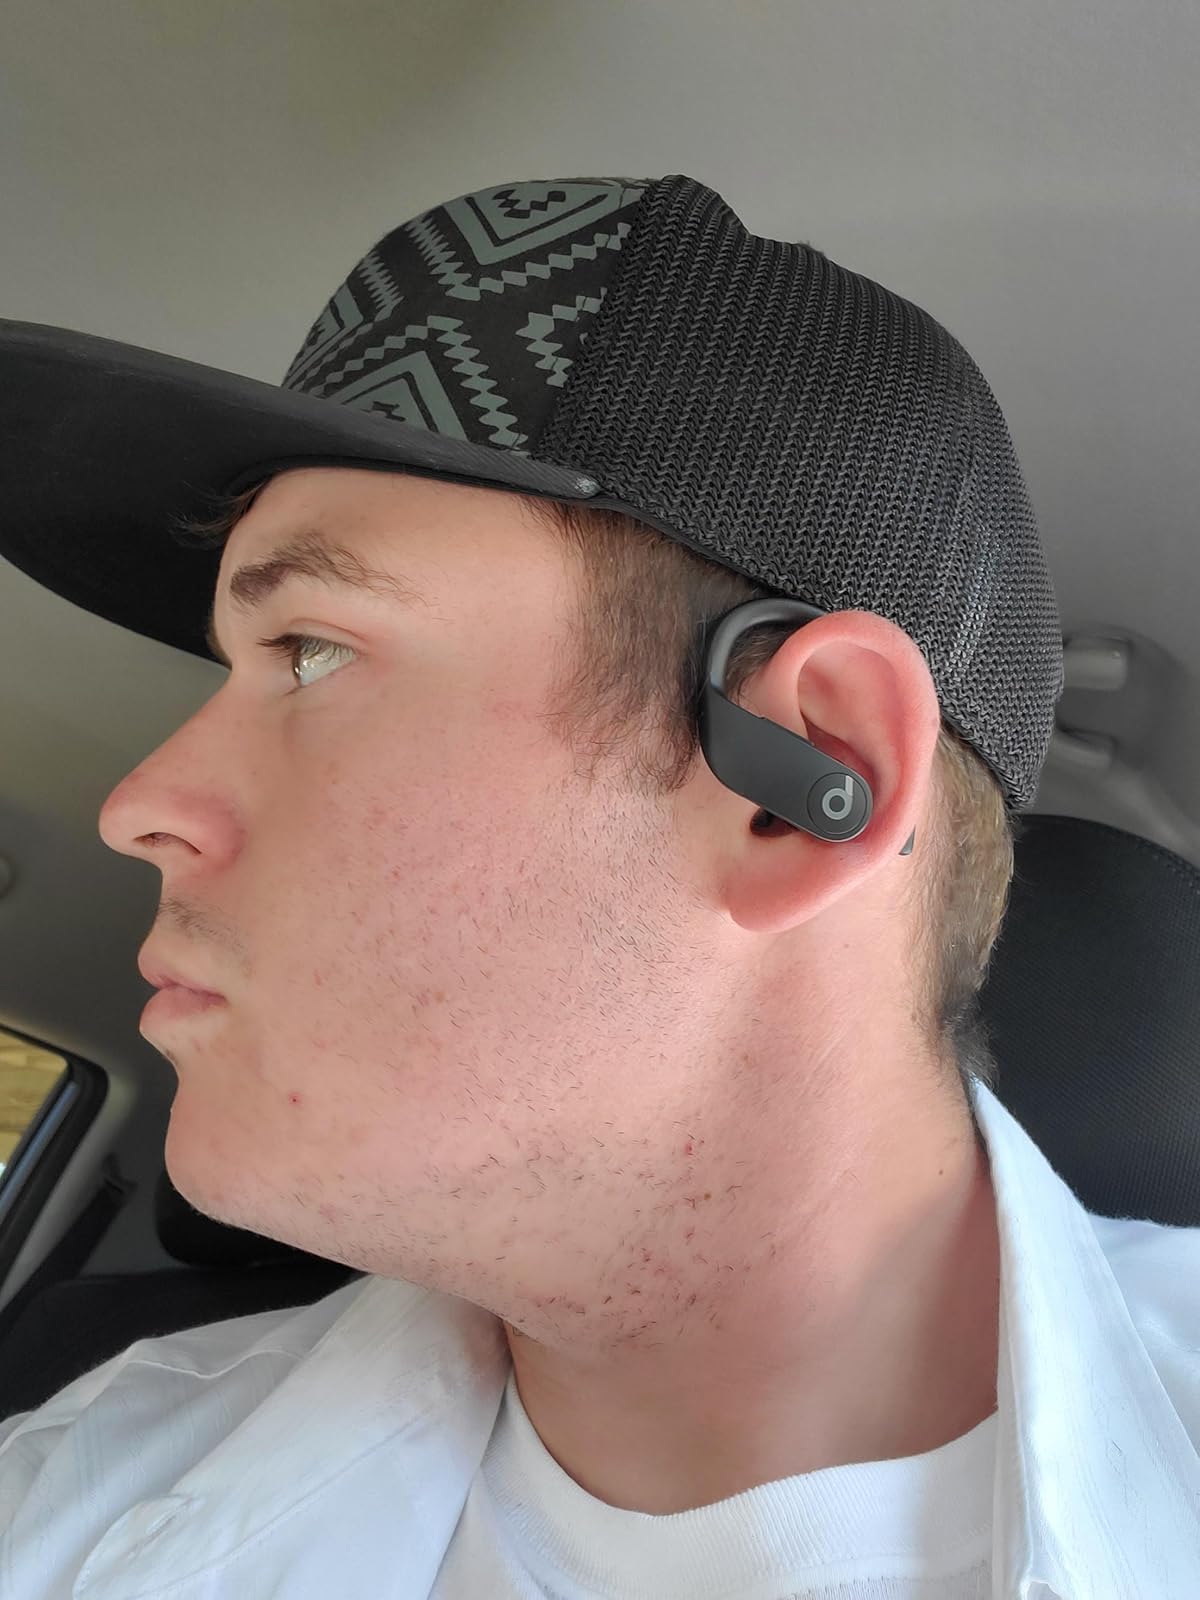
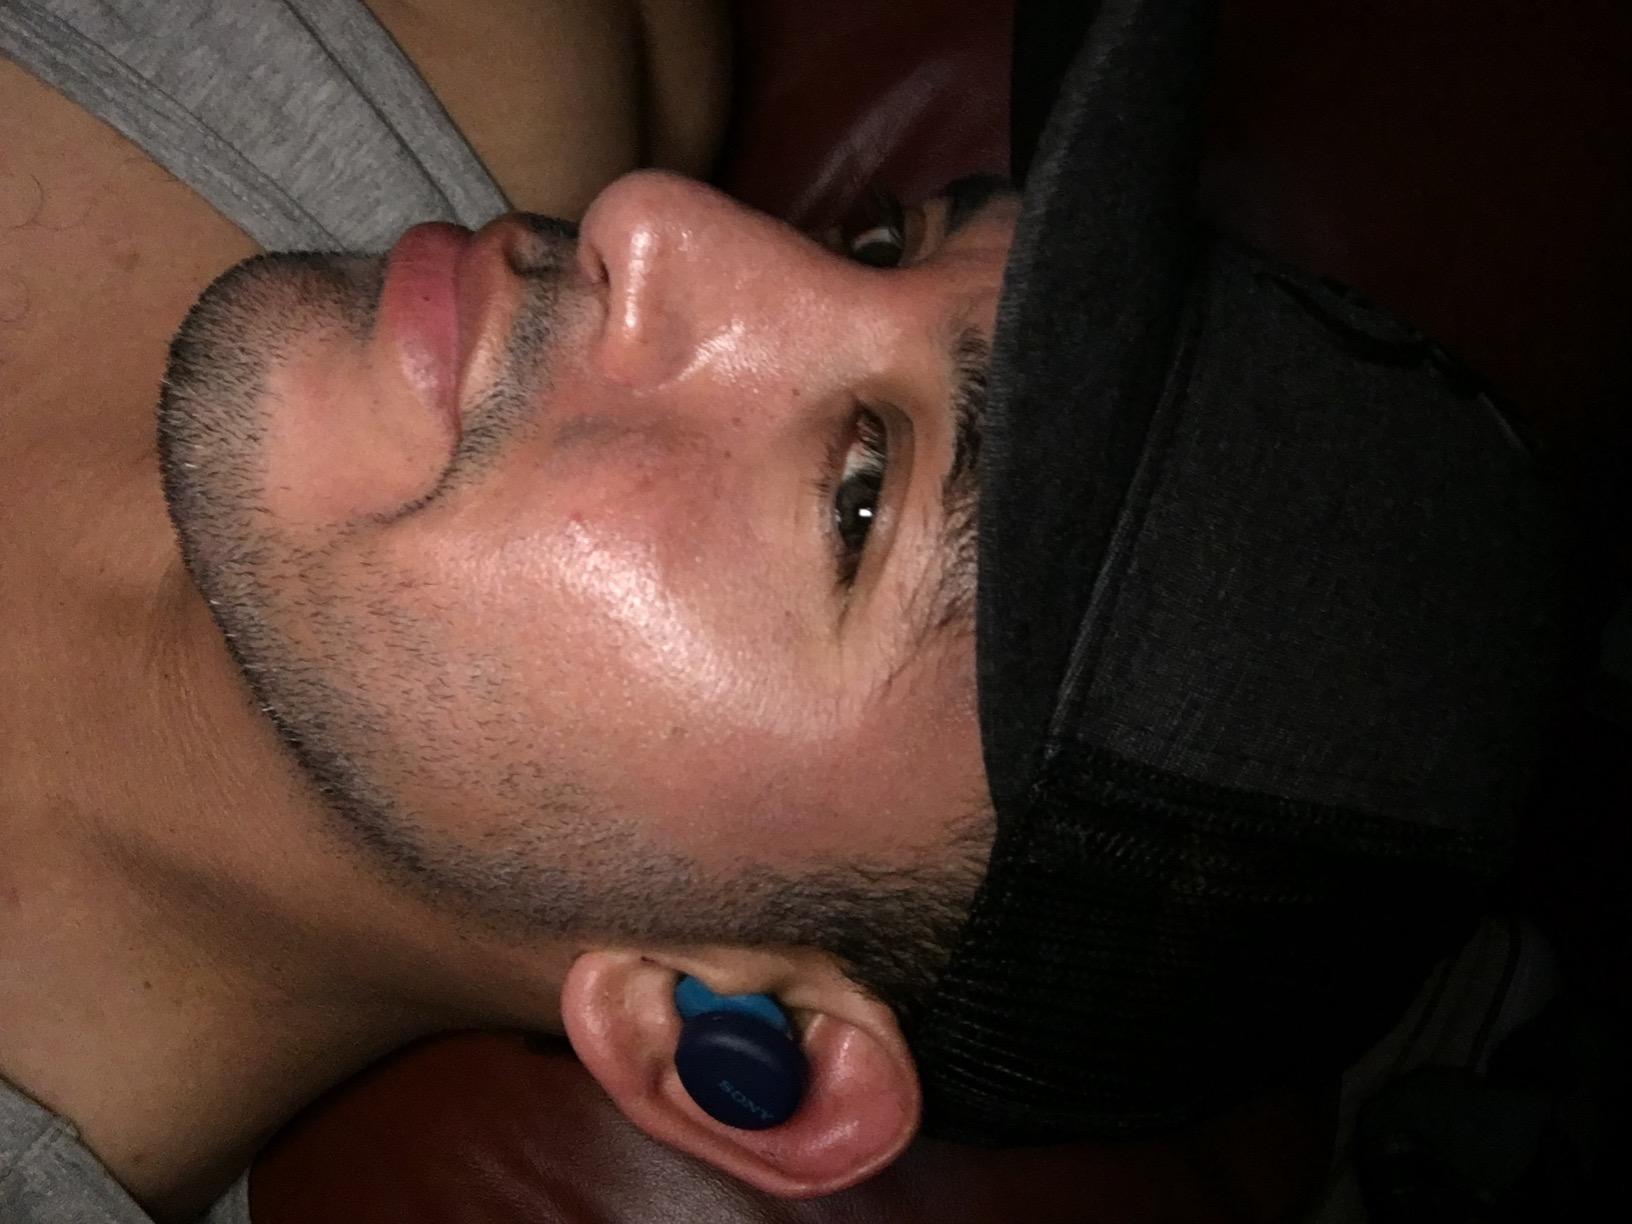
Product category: earbuds
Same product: no